Tourist attractions in Dubai

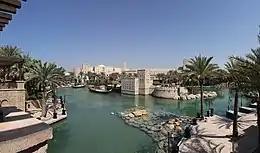
Madinat Jumeirah

It has a 2,400 metre left-handed turf race track and a left-handed 8.75-furlong (1,750 metres) Tapeta synthetic dirt course. It operates from November, through March and features the Winter Racing Challenge, Dubai International Racing Carnival and the Dubai World Cup Night. The Dubai World Cup is the world's richest race day with over US$26.25 million as prize money.